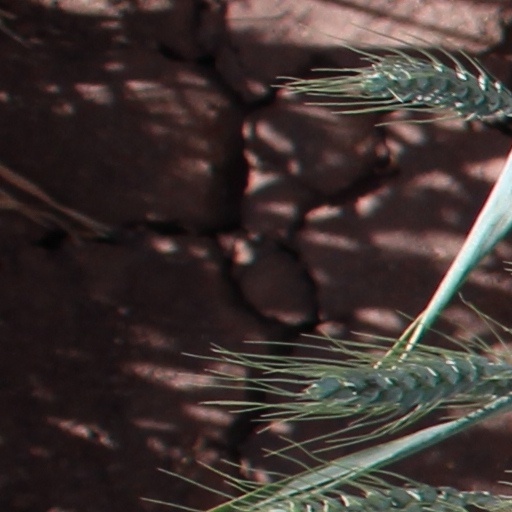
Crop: wheat